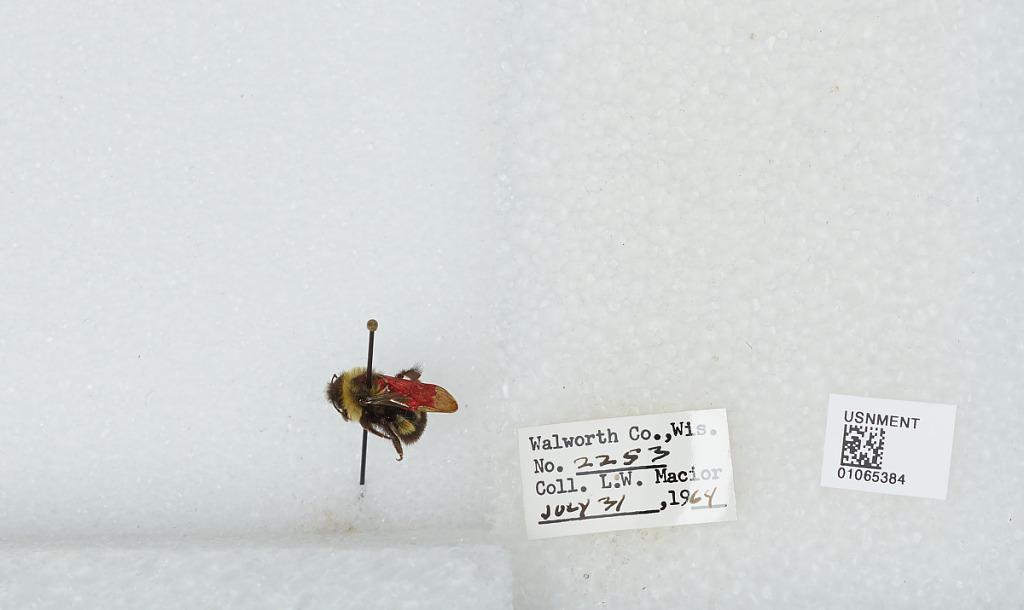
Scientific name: Bombus (Bombus) affinis Cresson
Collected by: L. Macior
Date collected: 1964-7-31
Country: United States
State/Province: Wisconsin
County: Walworth
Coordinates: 42.67, -88.54